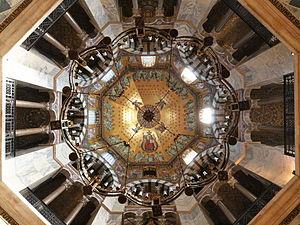
Le chandelier de Barberousse et un lustre circulaire, fabriqué entre 1165 et 1170 sur une commande de l'empereur Frédéric Barberousse et de sa femme Béatrice Iʳᵉ de Bourgogne et accroché sous la coupole de la chapelle palatine de Charlemagne de la Cathédrale d'Aix-la-Chapelle. Le chandelier était un don en l'honneur de Marie, la protectrice de l'église et était en même temps un hommage à son fondateur Charlemagne.